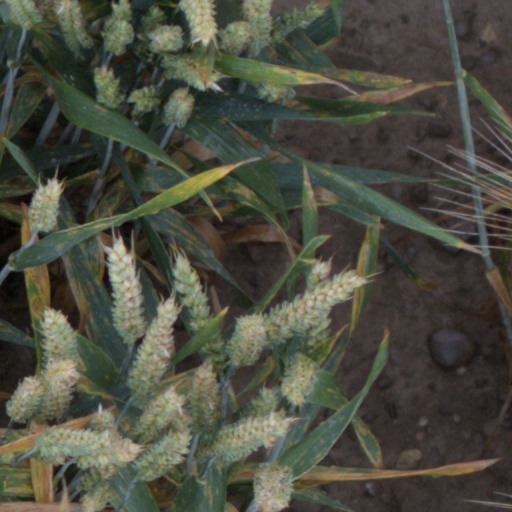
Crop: wheat